Johnny Rigney

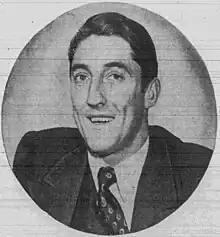
Rigney, circa 1942

John Dungan Rigney (October 28, 1914 – October 21, 1984) was an American professional baseball starting pitcher in Major League Baseball who played his entire career for the Chicago White Sox (– and –). Listed at , , Rigney batted and threw right-handed. A native of River Forest, Illinois, he was signed out of the University of St. Thomas.